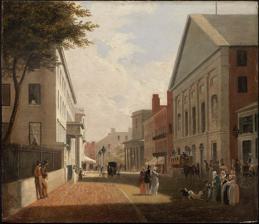
Building: Tremont Theatre (Boston)
Country: United States of America
Year built: 1827
Former playhouse This article is about the theatre in Boston, Massachusetts, in the 1820s–1840s. For other uses, see Tremont Theatre (disambiguation) . Tremont Theatre (at right), Tremont Street, Boston, ca. 1843 (Museum of Fine Arts, Boston) The Tremont Theatre (1827–1843) on 88 Tremont Street was a playhouse in Boston . A group of wealthy Boston residents financed the building's construction. Architect Isaiah Rogers designed the original Theatre structure in 1827 in the Greek Revival style. The playhouse opened on 24 September 1827. History In the early part of the 19th Century, Boston was still a small town, not yet the bustling metropolis it is today. The town already had one playhouse, the Federal Street Theatre , and the city's small population made supporting a second theatre difficult. The owners tried to bring in patrons by booking big-name performers. These included Junius Brutus Booth , Charlotte Cushman , George Washington Dixon , Fanny Elssler , Edwin Forrest , John Gilbert , Charles and Fanny Kemble , and Thomas D. Rice . Nevertheless, the Tremont never turned a profit during its 16-year life. Around 1829 Tom Comer served as musical director. 23 January 1841 in Boston In 1841 leading British actors John and Charlotte Vandenhoff were in America. They had arrived in 1839 and appeared in New York and Philadelphia. They appeared at the Tremont Theatre in a benefit for John Vandenhoff. Charlotte played Juliette and her father in his "very last role" played Mercutio and on the same night he took the title role in Coriolanus. On 28 December 1843, the Free Church Baptists bought the theatre and renamed it the Tremont Temple . Although the building was largely used for religious events after this, it still served as the venue for public events on occasion. Image gallery Tremont Theatre, ca.1838 Advertisement for "Bubbles of the Day," 1842 Advertisement for " Timour the Tartar " and "Cavern of Death," 1843 Advertisement for Olympic Circus, 1843 See also Tremont Temple , est.1843 Notes